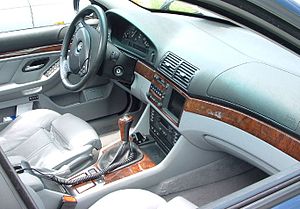
BMW E39 / Modelhistorie / Udstyr
BMW E39 var den interne modelkode for den fjerde modelgeneration af bil- og motorcykelfabrikanten BMW's øvre mellemklassebil, 5-serien.